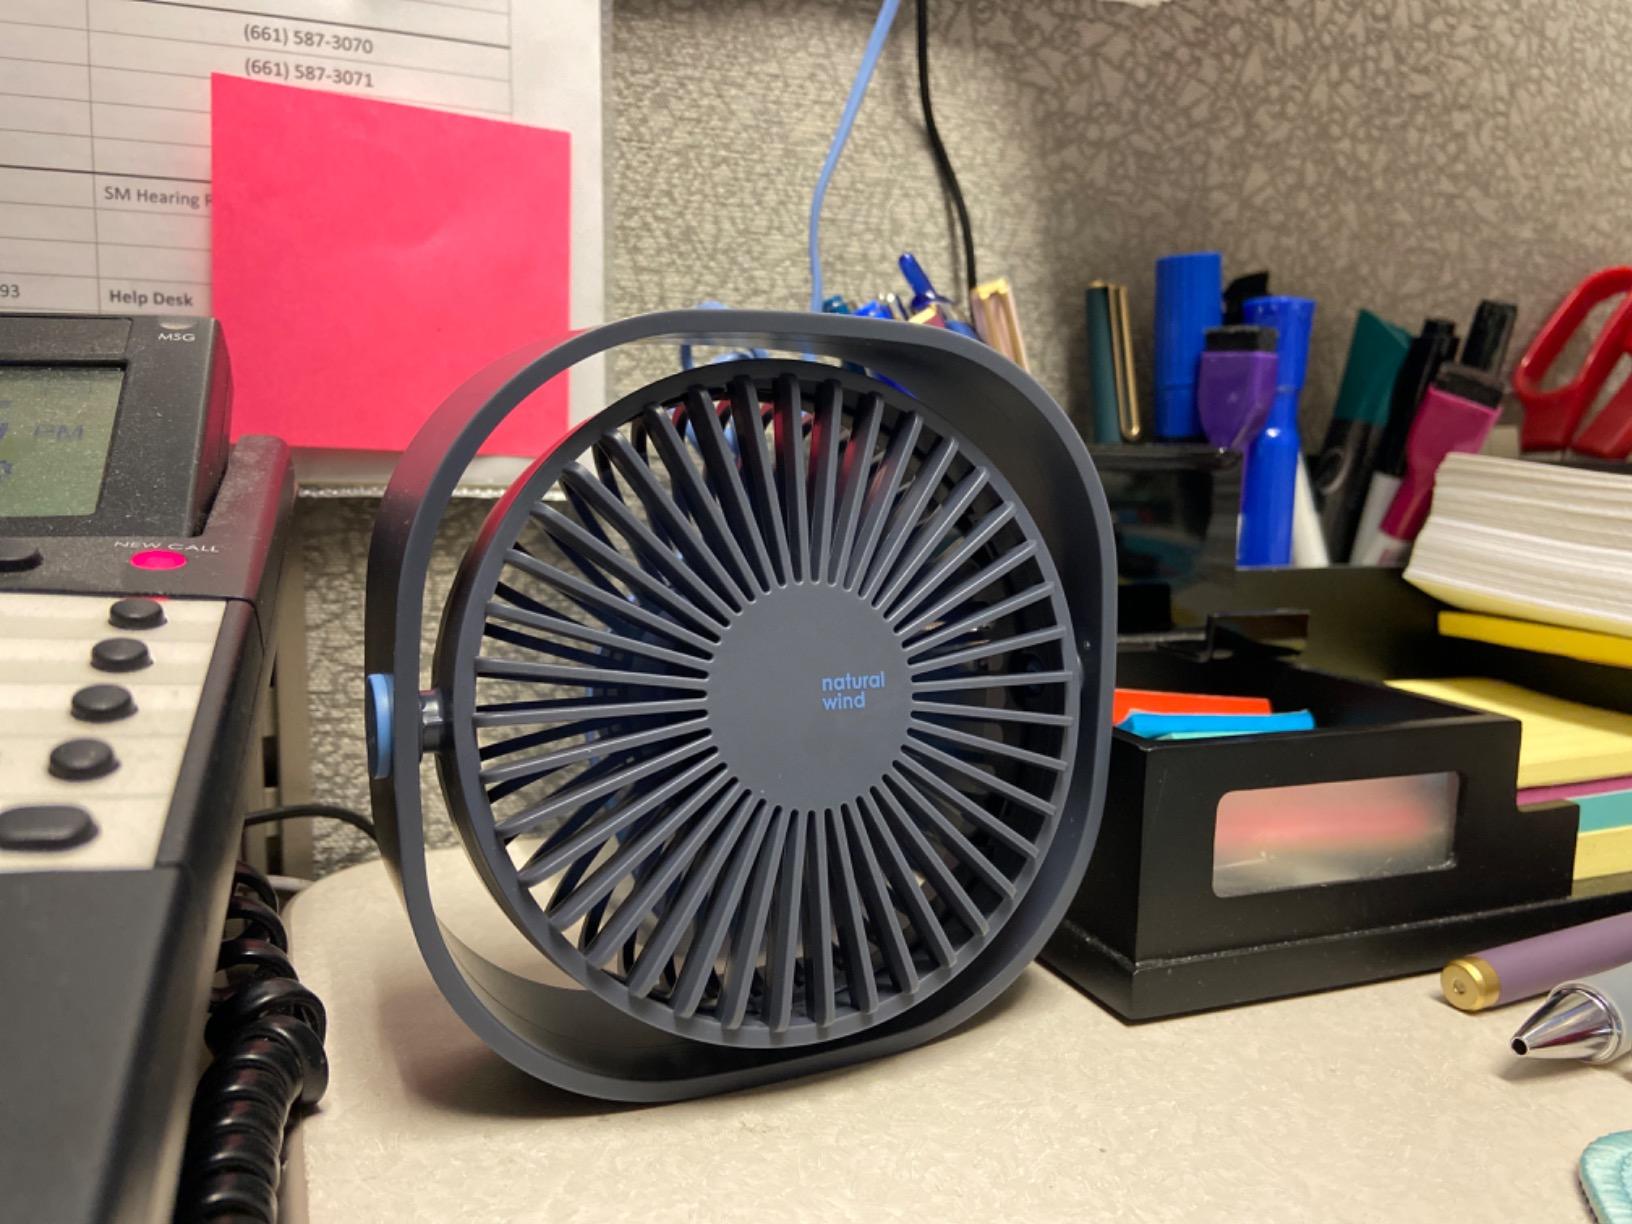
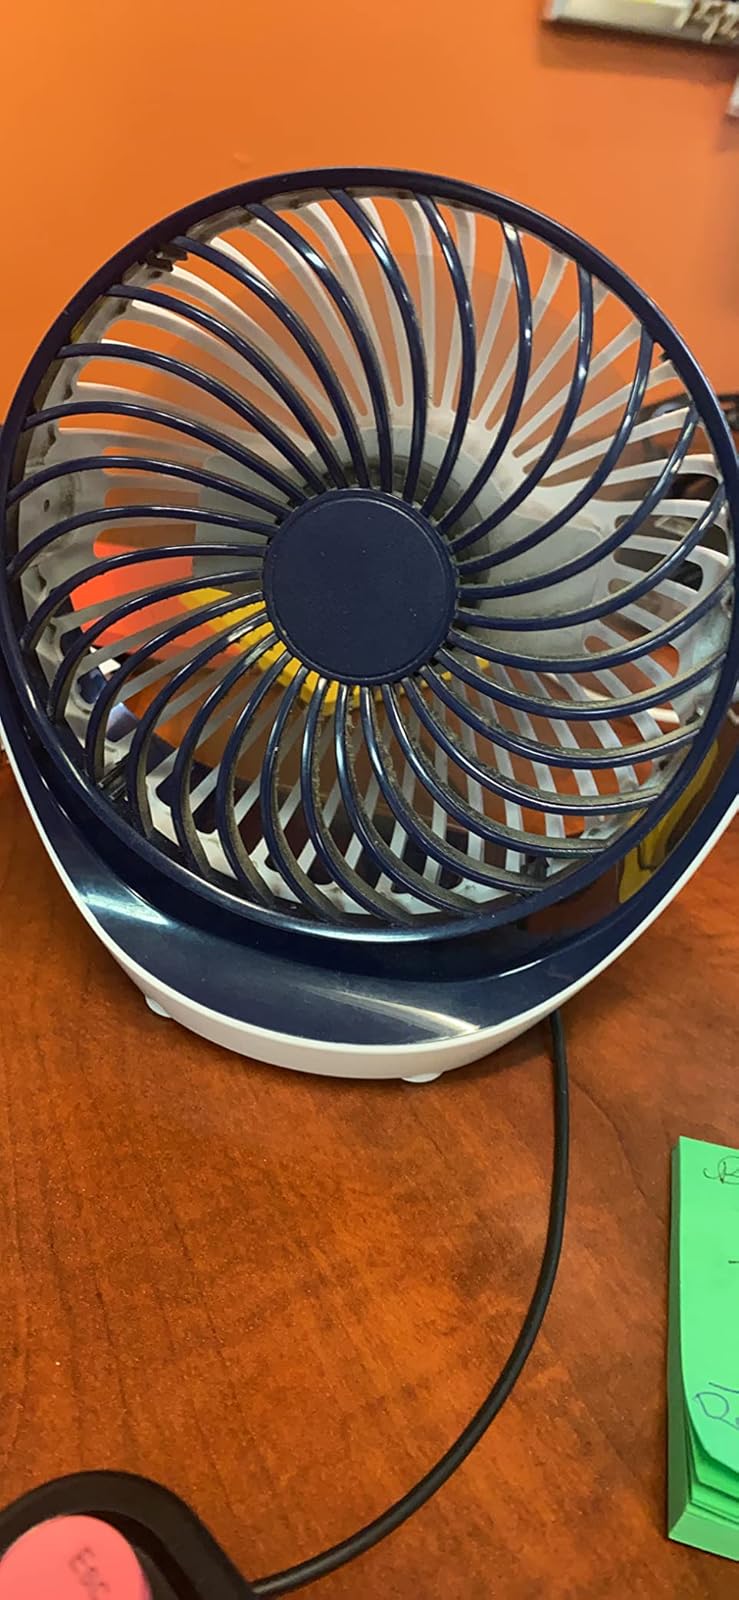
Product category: fan
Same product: no